Centre Laval

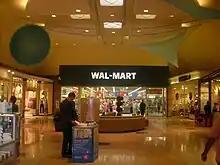
Former Walmart store

Centre Laval is a shopping mall located in the Chomedey district of Laval, Quebec, Canada, at the corner of Saint-Martin West and Le Corbusier boulevard. It is a 10-minute walk from the Montmorency metro station in nearby Laval-des-Rapides. Centre Laval is paired with Quartier Laval, a power centre across the street owned by the same company, with which it makes a shopping complex called DUO.